Starting Over Again (2015 film)

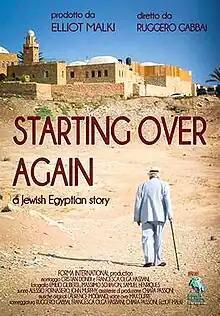
Theatrical movie poster

"For the 1980 Dolly Parton song of the same name see Starting Over Again."